Smriti Kalra

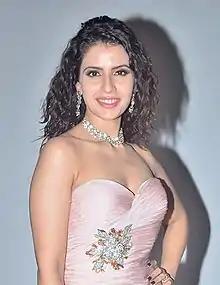
Kalra in 2021

Smriti Kalra is an Indian actress and model. She first appeared as a lead in "12/24 Karol Bagh" as Simmi on Zee TV. She got fame with the title role in Channel V India's serial "Suvreen Guggal – Topper of The Year". She was also seen in show "Dil Sambhal Jaa Zara" as Ahana on StarPlus. Her debut film "Cash" released on Disney+ Hotstar.